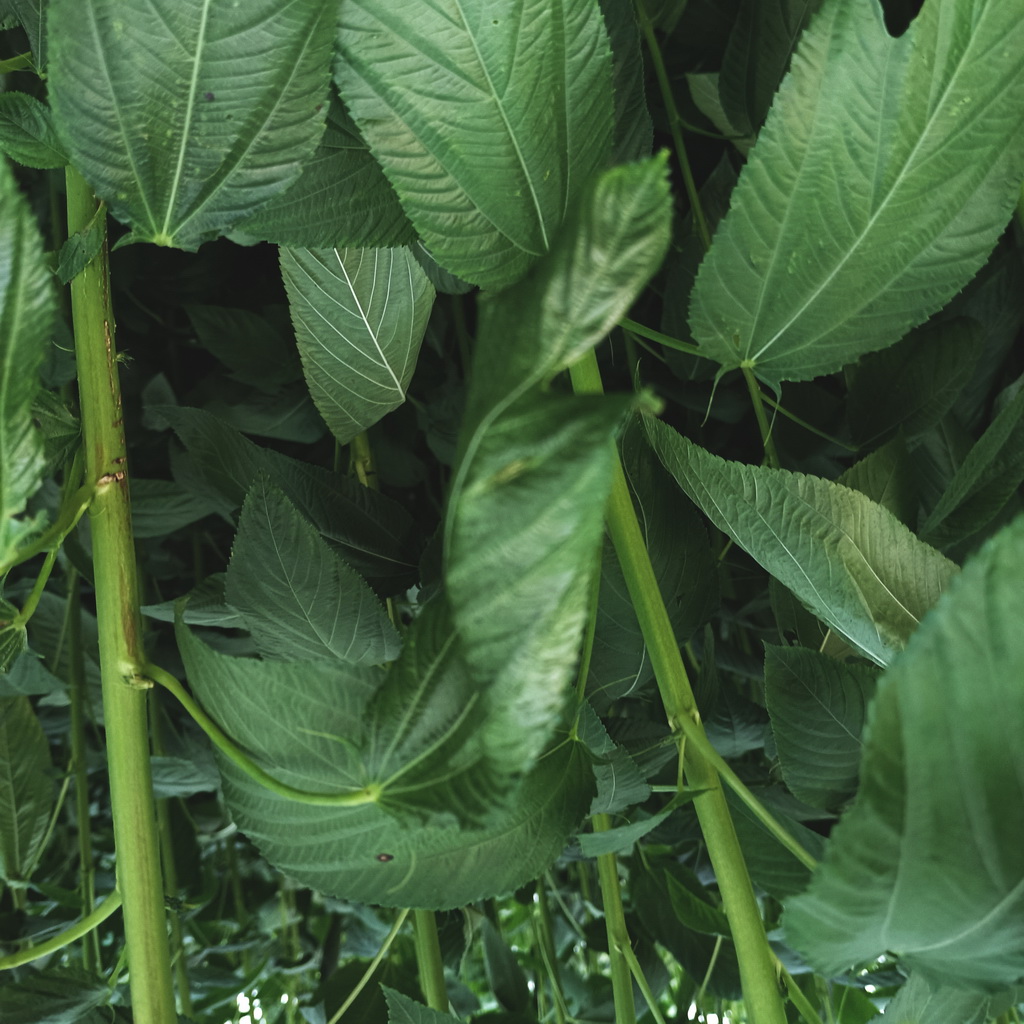
Label: Stem Soft Rot